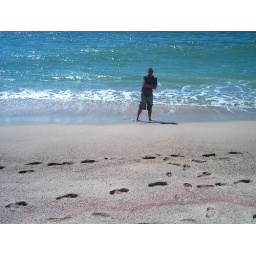
The undertow and splashing waves felt so nice. The red coloring in the sand is from the shells of crustaceans.